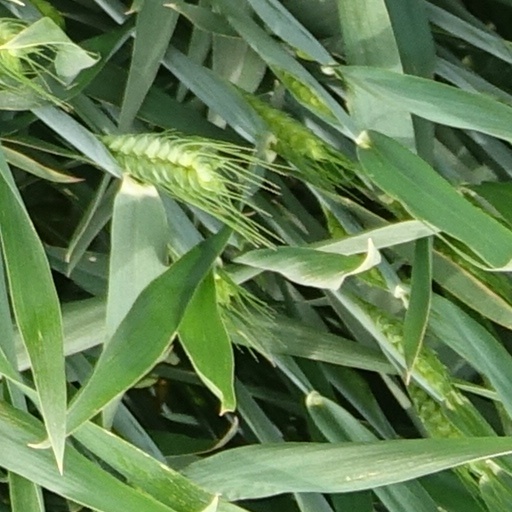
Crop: wheat